Lennox Sharpe

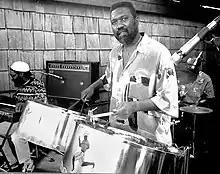
Sharpe at Bach Dancing & Dynamite Society, Half Moon Bay, CA, 1980s

Sharpe began his career with Starlift steelband, where he worked as a co-arranger with Ray Holman. He is most strongly associated with the Phase II Pan Groove Steel Orchestra, a band he has taken to several finals of the Panorama steelband competition, as well as winning the first place in 1987 and 1988. Sharpe does not teach steelpan privately one-on-one; instead, he teaches it publicly at the panyard.